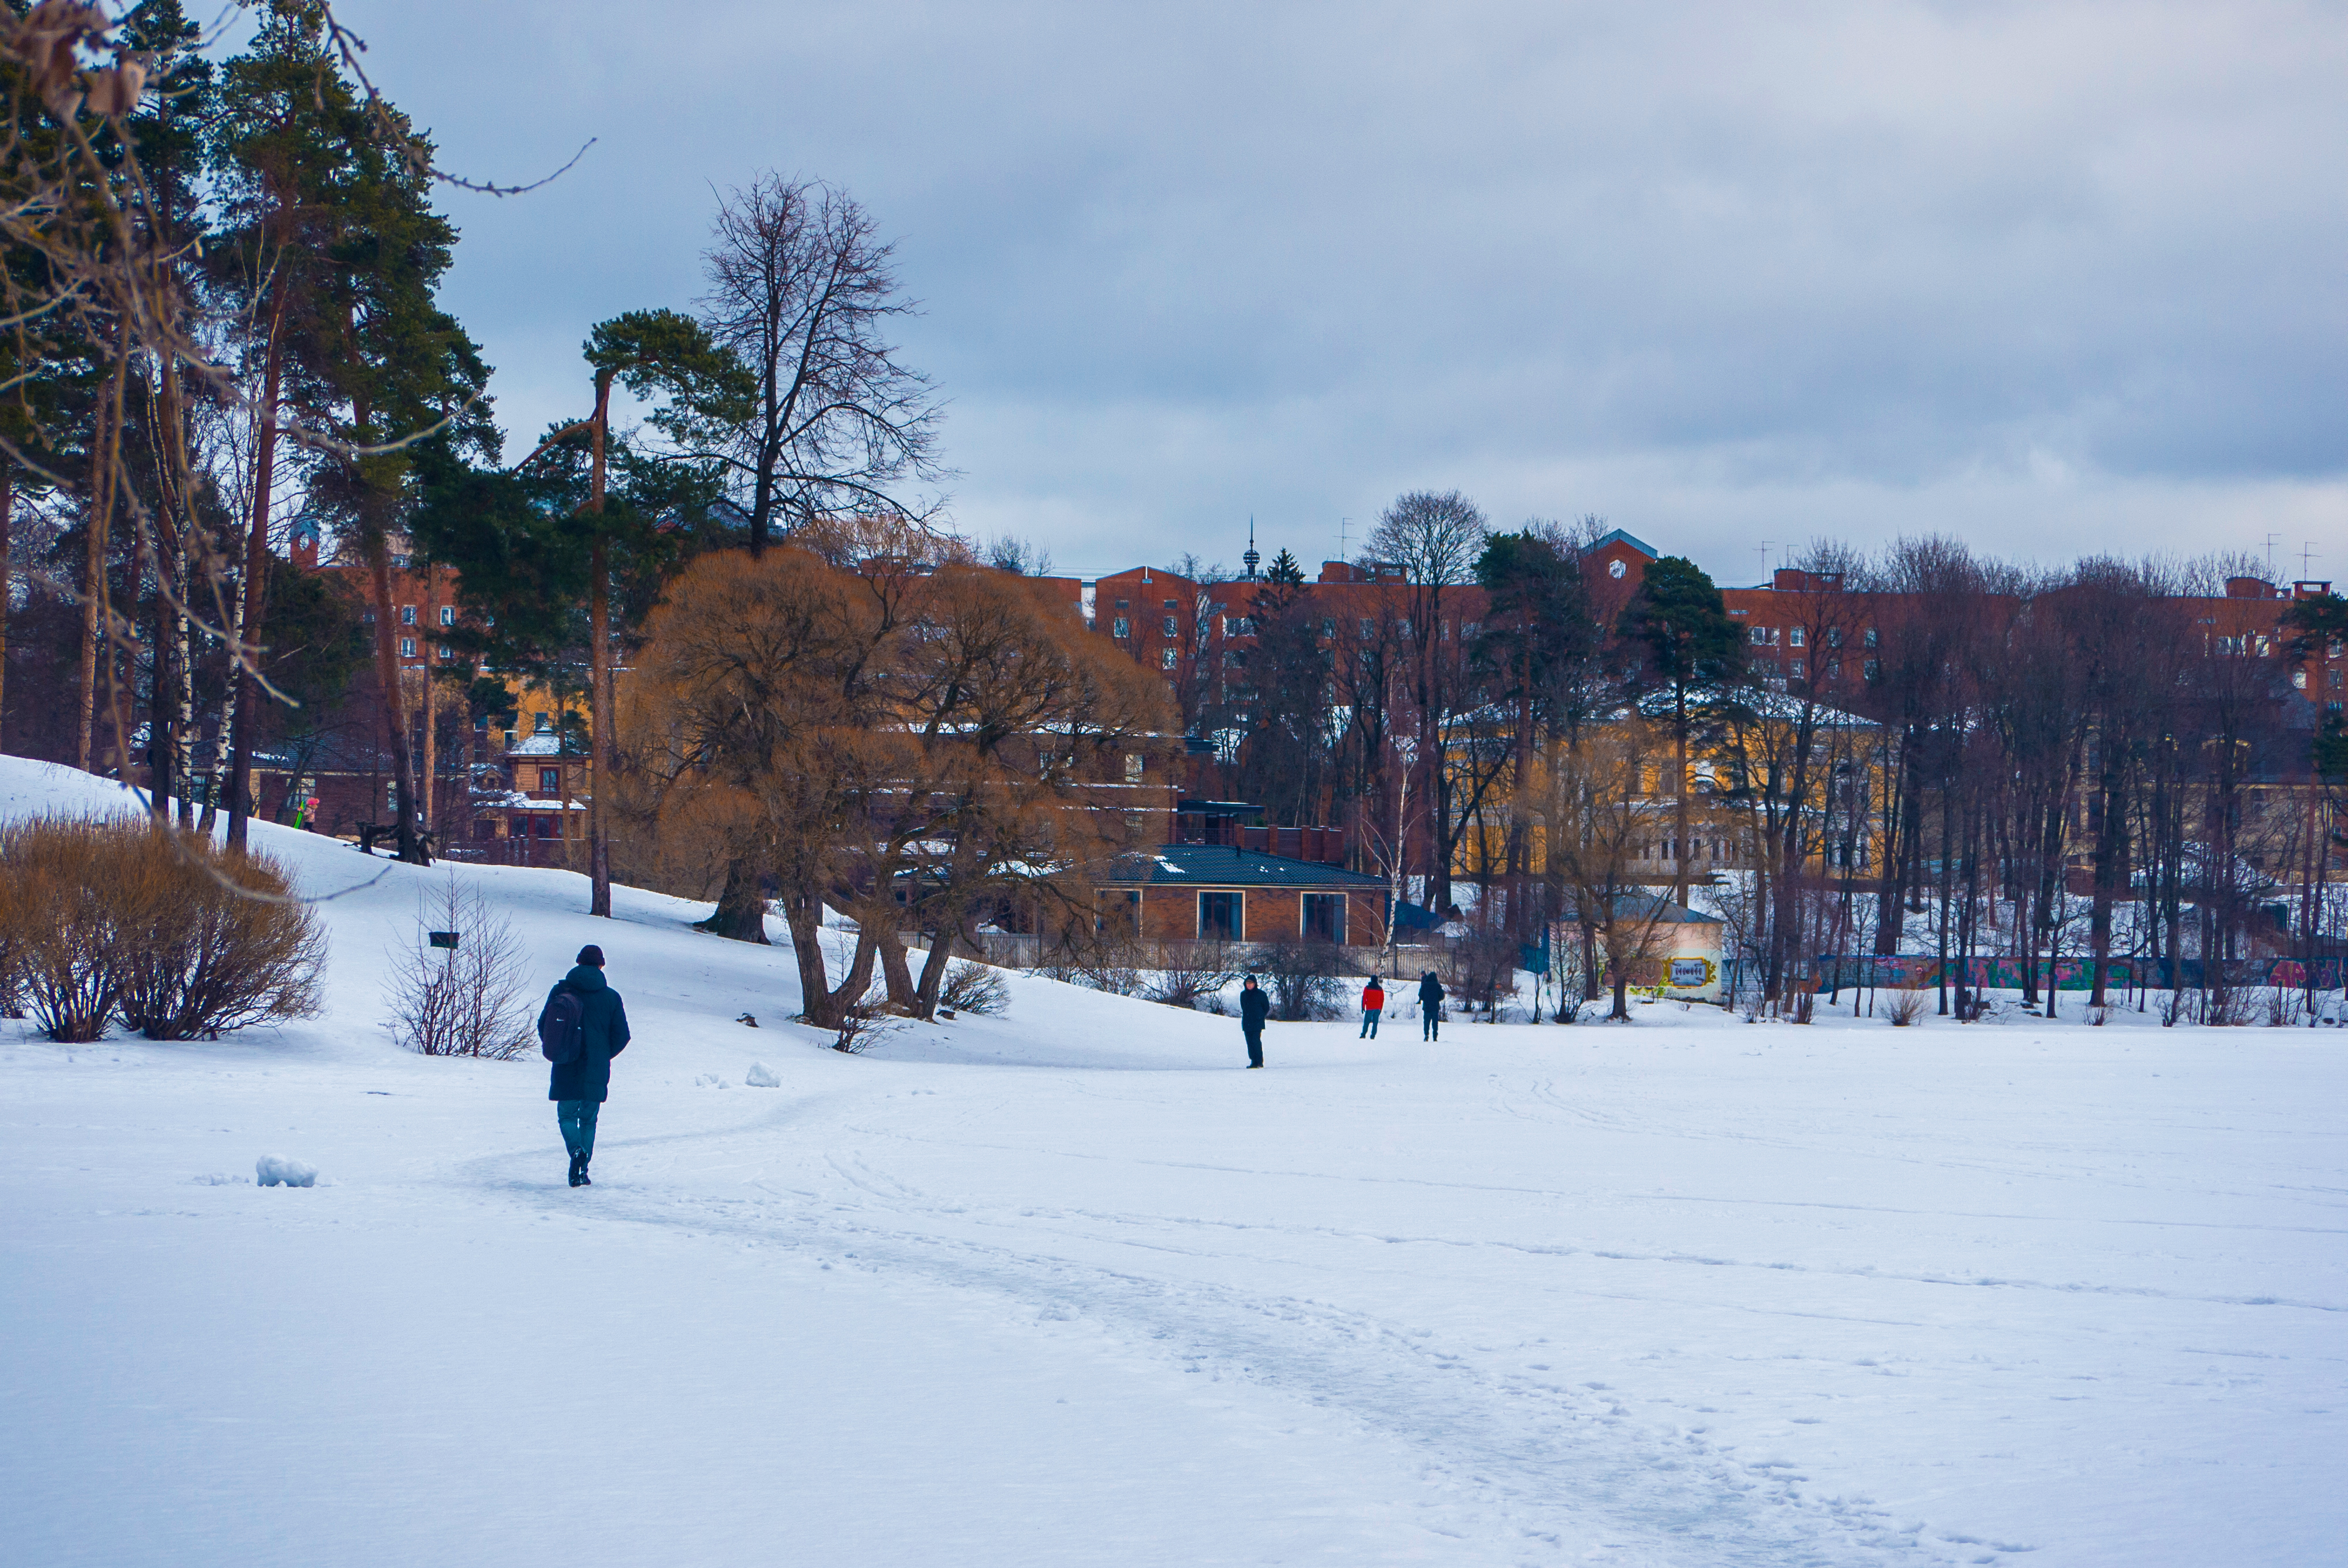
images, cloud, sky, snow, building, slope, tree, natural landscape, street light, landscape, leisure, geological phenomenon, recreation, plant, freezing, road, winter, city, event, frost, conifer, fun, evening, street, piste, pedestrian, fir, suburb, tourism, hill, pine, pine family